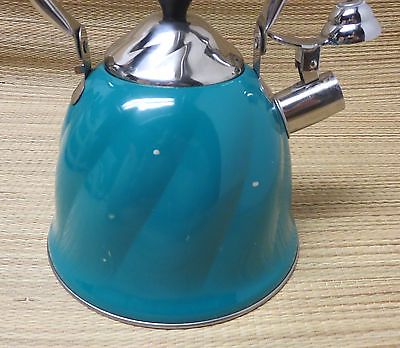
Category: kettle